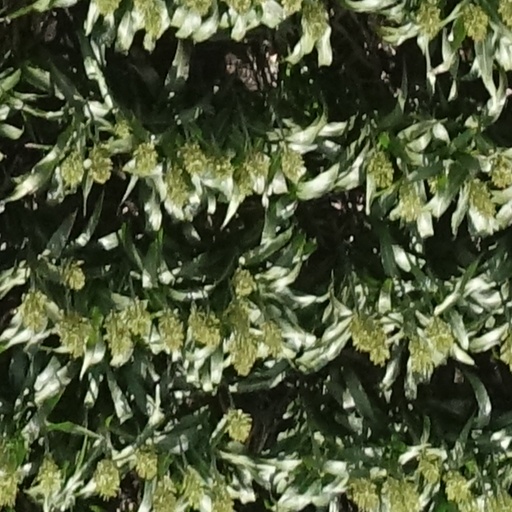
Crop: sorghum